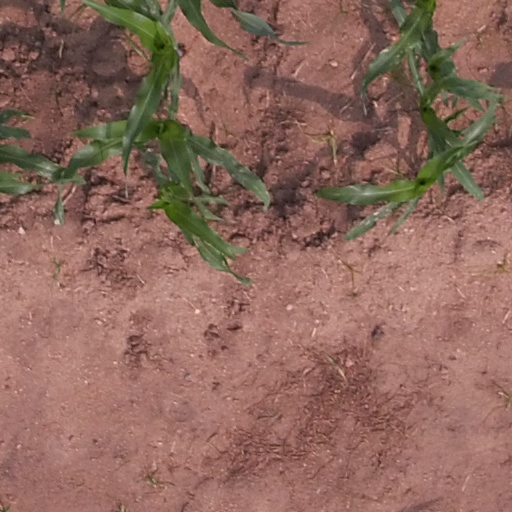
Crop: maize; corn